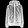
Label: Coat